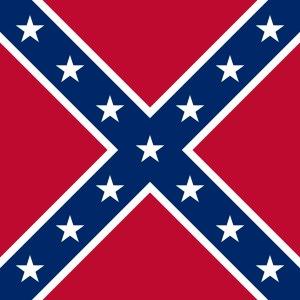
Les États confédérés d'Amérique étaient une confédération d'États indépendante autoproclamée, née de la sécession des États du Sud des États-Unis avec les États-Unis eux-mêmes, alors surnommés l'Union. Cette confédération a existé de 1861 à 1865 en Amérique du Nord avant d'être réintégrée après la fin de la guerre de Sécession.
Pierre-Gustave Toutant de Beauregard, ou Pierre Gustave Toutant-Beauregard, est un militaire et homme d'affaires américain qui devient l'un des généraux confédérés durant la guerre de Sécession. Il est né le 28 mai 1818 dans la paroisse de Saint-Bernard et mort le 20 février 1893 à La Nouvelle-Orléans.
General Lee est la Dodge Charger de 1969 conduite par Bo et Luke Duke dans la série télévisée américaine Shérif, fais-moi peur. Elle est célèbre pour les nombreuses cascades notamment de spectaculaires sauts qu'elle a effectués dans la série, ainsi que les films et téléfilms dérivés. Son avertisseur sonore joue les douze premières notes de la chanson sudiste Dixie.
L'Armée des États confédérés est formée en février 1861 afin de défendre les États confédérés d'Amérique qui voient le jour la même année lorsque les sept premiers États du Sud font sécession des États-Unis. Elle disparaît après sa défaite lors de la guerre de Sécession.